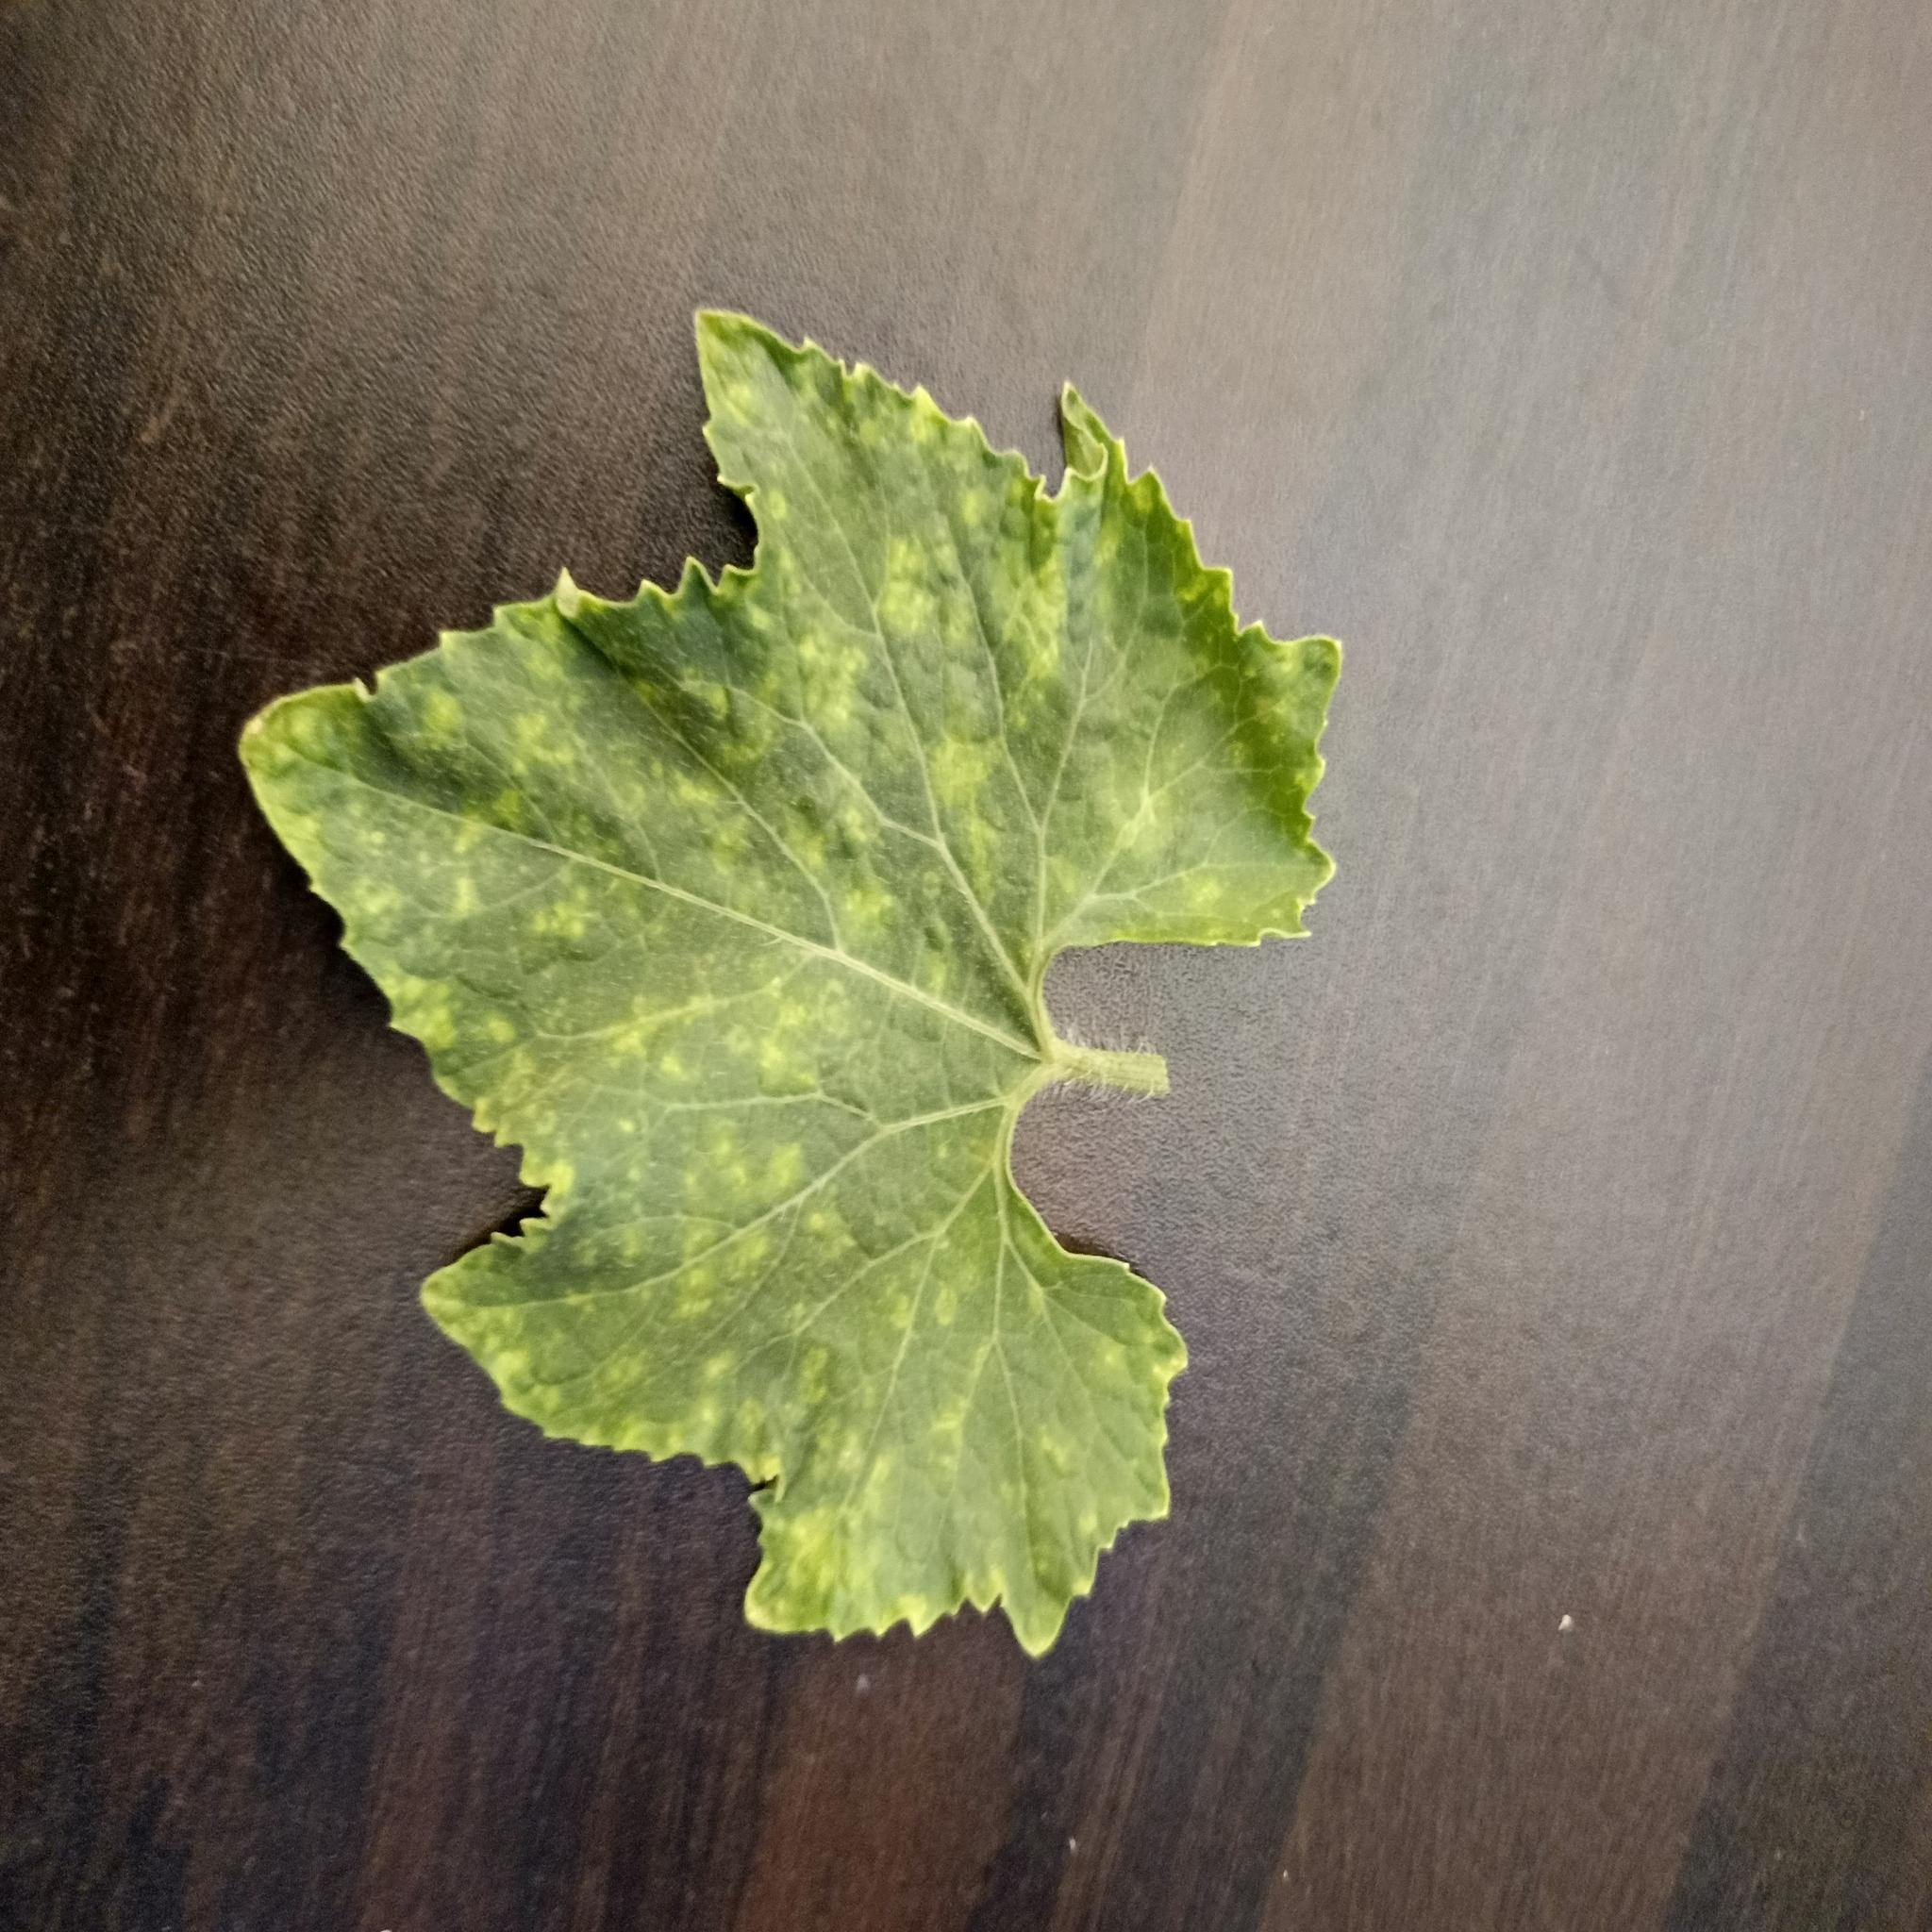
Label: Downy mildew